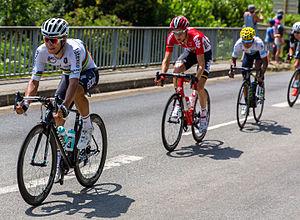
Michał Kwiatkowski (EQS) lors de la 13e étape. A l'arrière-plan